SunPCi

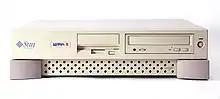
The SunPCi was originally used in workstations such as the Ultra 5

The Ultra 5 workstation with an optional SunPCi for running Windows 95 or NT was announced in November 1998. The next year Ultra 5 systems including a SunPCi with a 300 MHz AMD K6-2 processor and 64 to 256 MB RAM were available. Windows applications running on this system were measured to be 40% slower than a desktop PC with a 300 MHz Pentium II, but the card was cheaper than purchasing a new PC. Following an in-depth review in 1999 with an original 300MHz 64mb memory SunPCi card, Kevin Railsback in InfoWorld magazine noted the price was competitive and the performance was suitable for business applications especially when using the output attached to the SunPCi to a dedicated monitor. The downsides were that a separate license was required for the Windows 95 operating system, MS-DOS disk drivers performed slowly and DirectX was not available unless using the separate dedicated monitor. The 600 MHz SunPCi II was introduced in 2000. With the release of version 2.2 of the SunPCi II software in 2001 it was possible to have more than one accelerator card in a workstation or entry-level Sun Enterprise server. By 2005 the SunPCi IIIpro was available for workstations such as the Sun Blade 150.